Hopper (DVR)

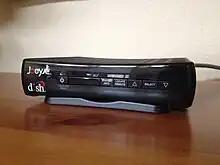
A Dish set-top-box, called Joey, used as a client for a Hopper

The Hopper is powered by a Broadcom 7420 system-on-chip, and contains a 2-terabyte hard drive; part of the drive is reserved for automatic recordings and video on demand content. The Hopper contains three satellite tuners, and can be networked with up to 3 smaller set-top boxes, known as a Joey, as clients for whole-home DVR access; they are attached to the main Hopper unit via coaxial cable. It also includes an Ethernet port, and eSATA and USB ports for attaching external storage. A Zigbee-based RF remote control is included. The Hopper with Sling model contains an upgraded Broadcom 7425 chip and built-in Wi-Fi, but is otherwise similar to the original model.